Cerebrovascular disease

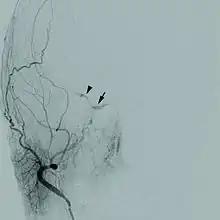
Cerebral angiogram of a carotid-cavernous fistula

Cerebrovascular disease includes a variety of medical conditions that affect the blood vessels of the brain and the cerebral circulation. Arteries supplying oxygen and nutrients to the brain are often damaged or deformed in these disorders. The most common presentation of cerebrovascular disease is an ischemic stroke or mini-stroke and sometimes a hemorrhagic stroke. Hypertension (high blood pressure) is the most important contributing risk factor for stroke and cerebrovascular diseases as it can change the structure of blood vessels and result in atherosclerosis. Atherosclerosis narrows blood vessels in the brain, resulting in decreased cerebral perfusion. Other risk factors that contribute to stroke include smoking and diabetes. Narrowed cerebral arteries can lead to ischemic stroke, but continually elevated blood pressure can also cause tearing of vessels, leading to a hemorrhagic stroke.